Kidney transplantation

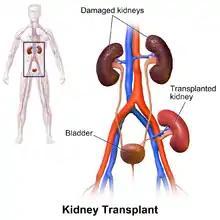
Kidney transplant

Although brain-dead (or 'heart beating') donors are considered medically and legally dead, the donor's heart continues to pump and maintain circulation. This makes it possible for surgeons to start operating while the organs are still being perfused (supplied blood). During the operation, the aorta will be cannulated, after which the donor's blood will be replaced by an ice-cold storage solution, such as UW (Viaspan), HTK, or Perfadex. Depending on which organs are transplanted, more than one solution may be used simultaneously. Due to the temperature of the solution, and since large amounts of cold NaCl-solution are poured over the organs for rapid cooling, the heart will stop pumping.